ExxonMobil

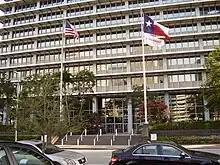
ExxonMobil Building. Former ExxonMobil offices in Downtown Houston were vacated in early 2015.

ExxonMobil's operations have been subject to numerous oil spills both before and after the 1999 merger. The most widely publicized oil spill was the 1989 "Valdez" oil spill, where an Exxon tanker discharged approximately 11 million U.S. gallons (42,000 m3) of oil into Prince William Sound, oiling of the remote Alaskan coastline. The spill remains the second largest in American history, only trailing BP's "Deepwater Horizon" spill in the Gulf of Mexico.